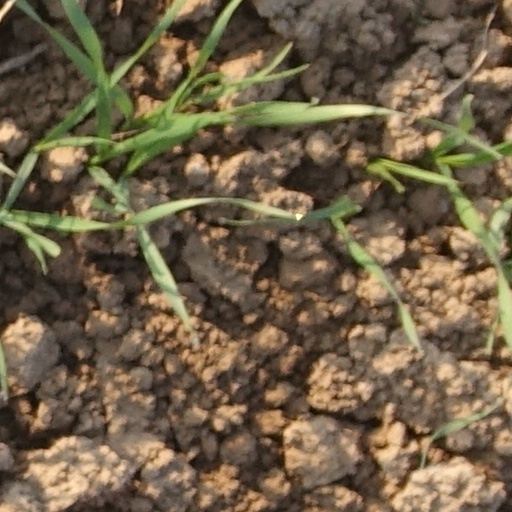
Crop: wheat